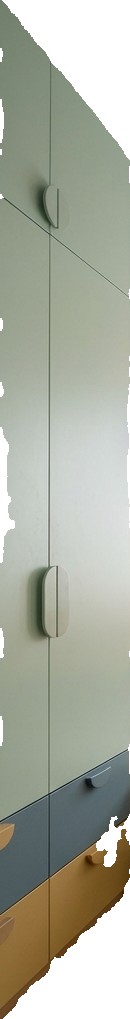
Surface category: cabinetry